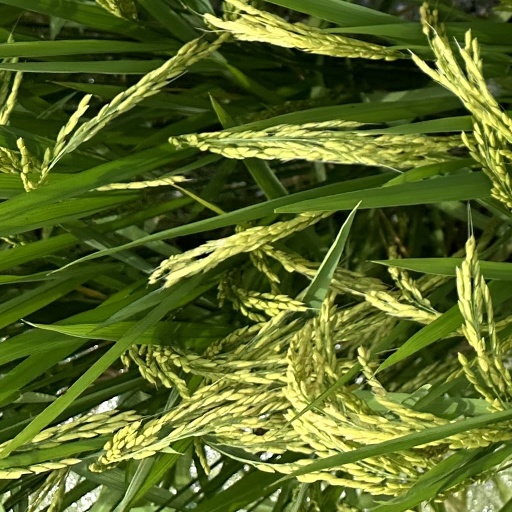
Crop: rice